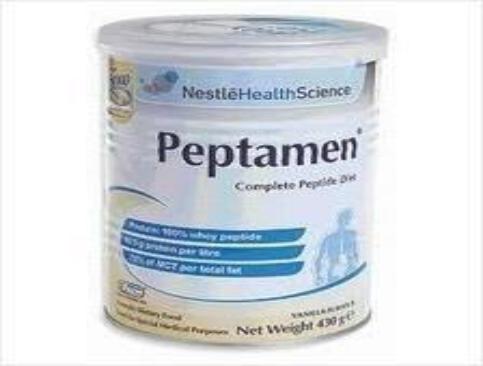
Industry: Food